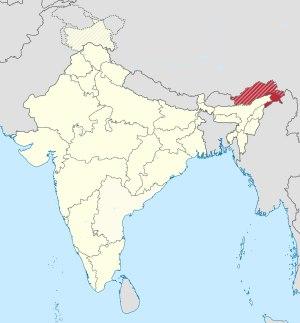
Nicolas Michel Krick, est un prêtre lorrain, devenu missionnaire des Missions étrangères de Paris en 1848. Il meurt assassiné avec Augustin Bourry alors qu'il tente de rejoindre le Tibet.